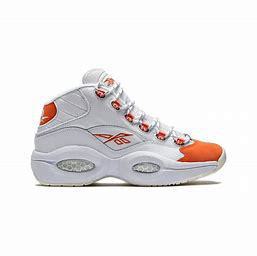
Brand: Reebok
Model: 100